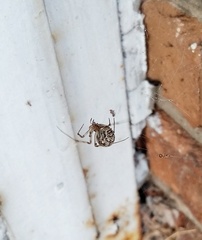
Species: Parasteatoda_tepidariorum